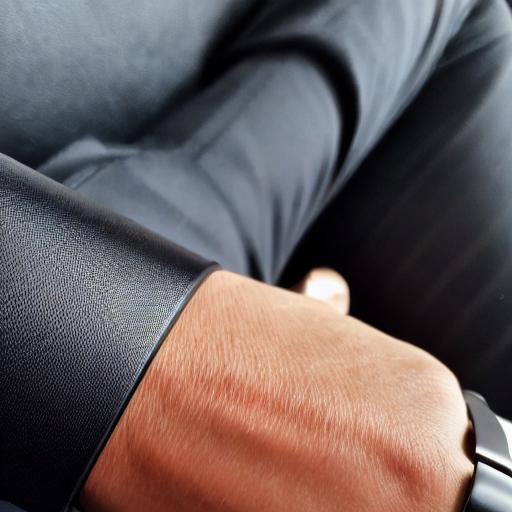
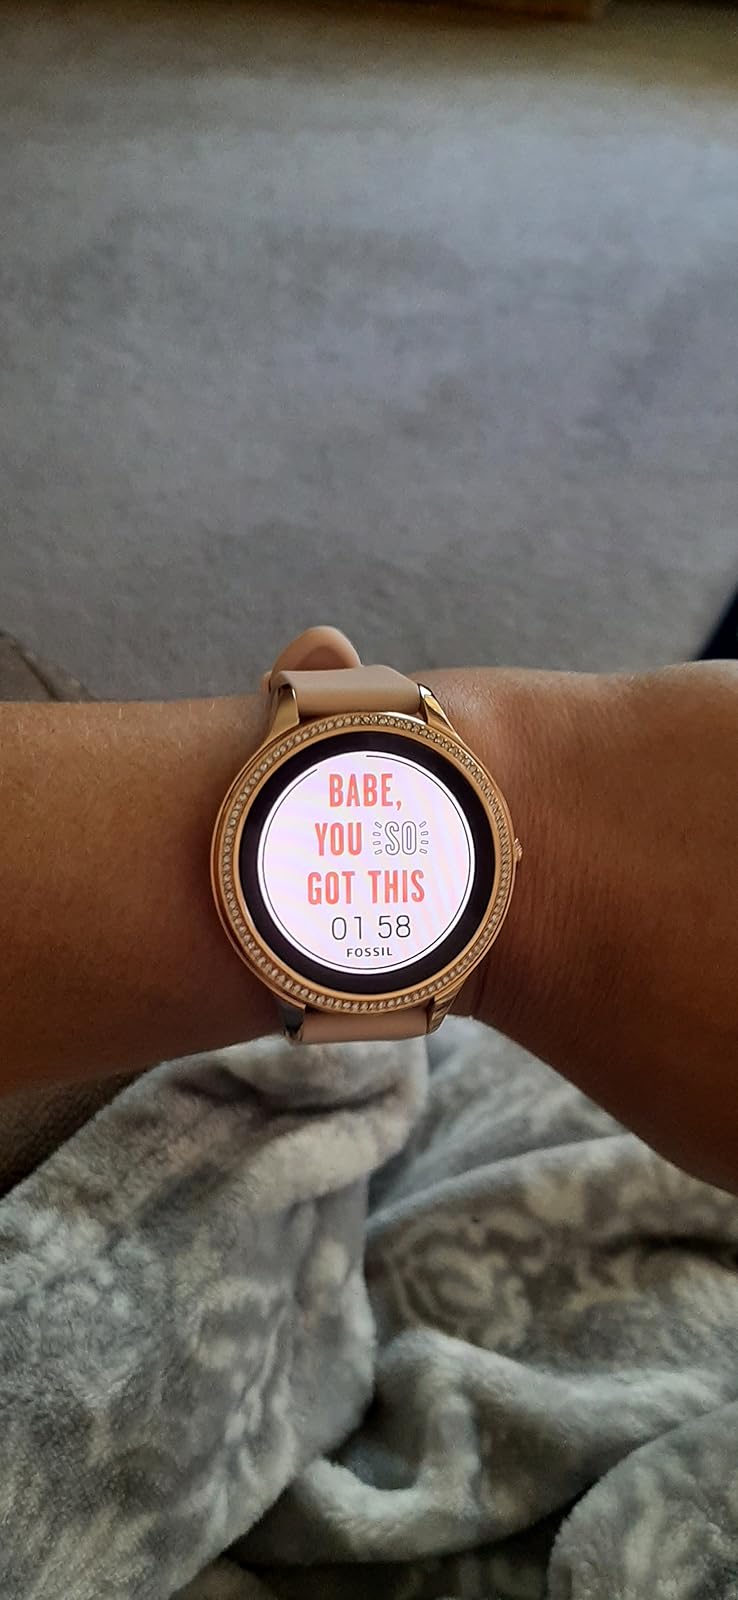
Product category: smartwatch
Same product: no